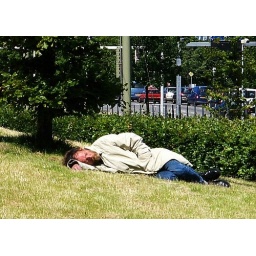
Sleeping under the blue sky